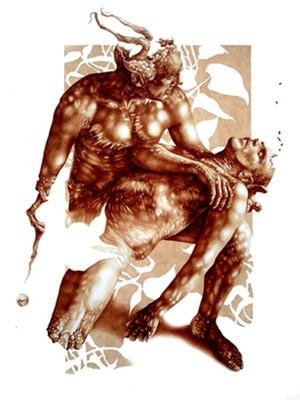
Vincent Castiglia est un peintre et un tatoueur américain. Il est connu pour ses peintures figuratives à caractère métaphysique et souvent cauchemardesques. Il peint exclusivement avec du sang humain sur du papier.